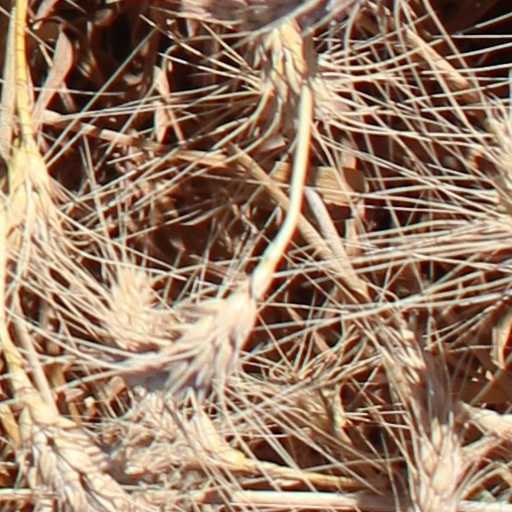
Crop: wheat